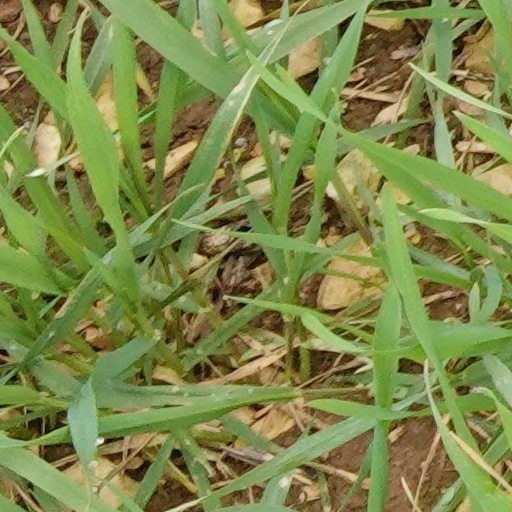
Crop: wheat